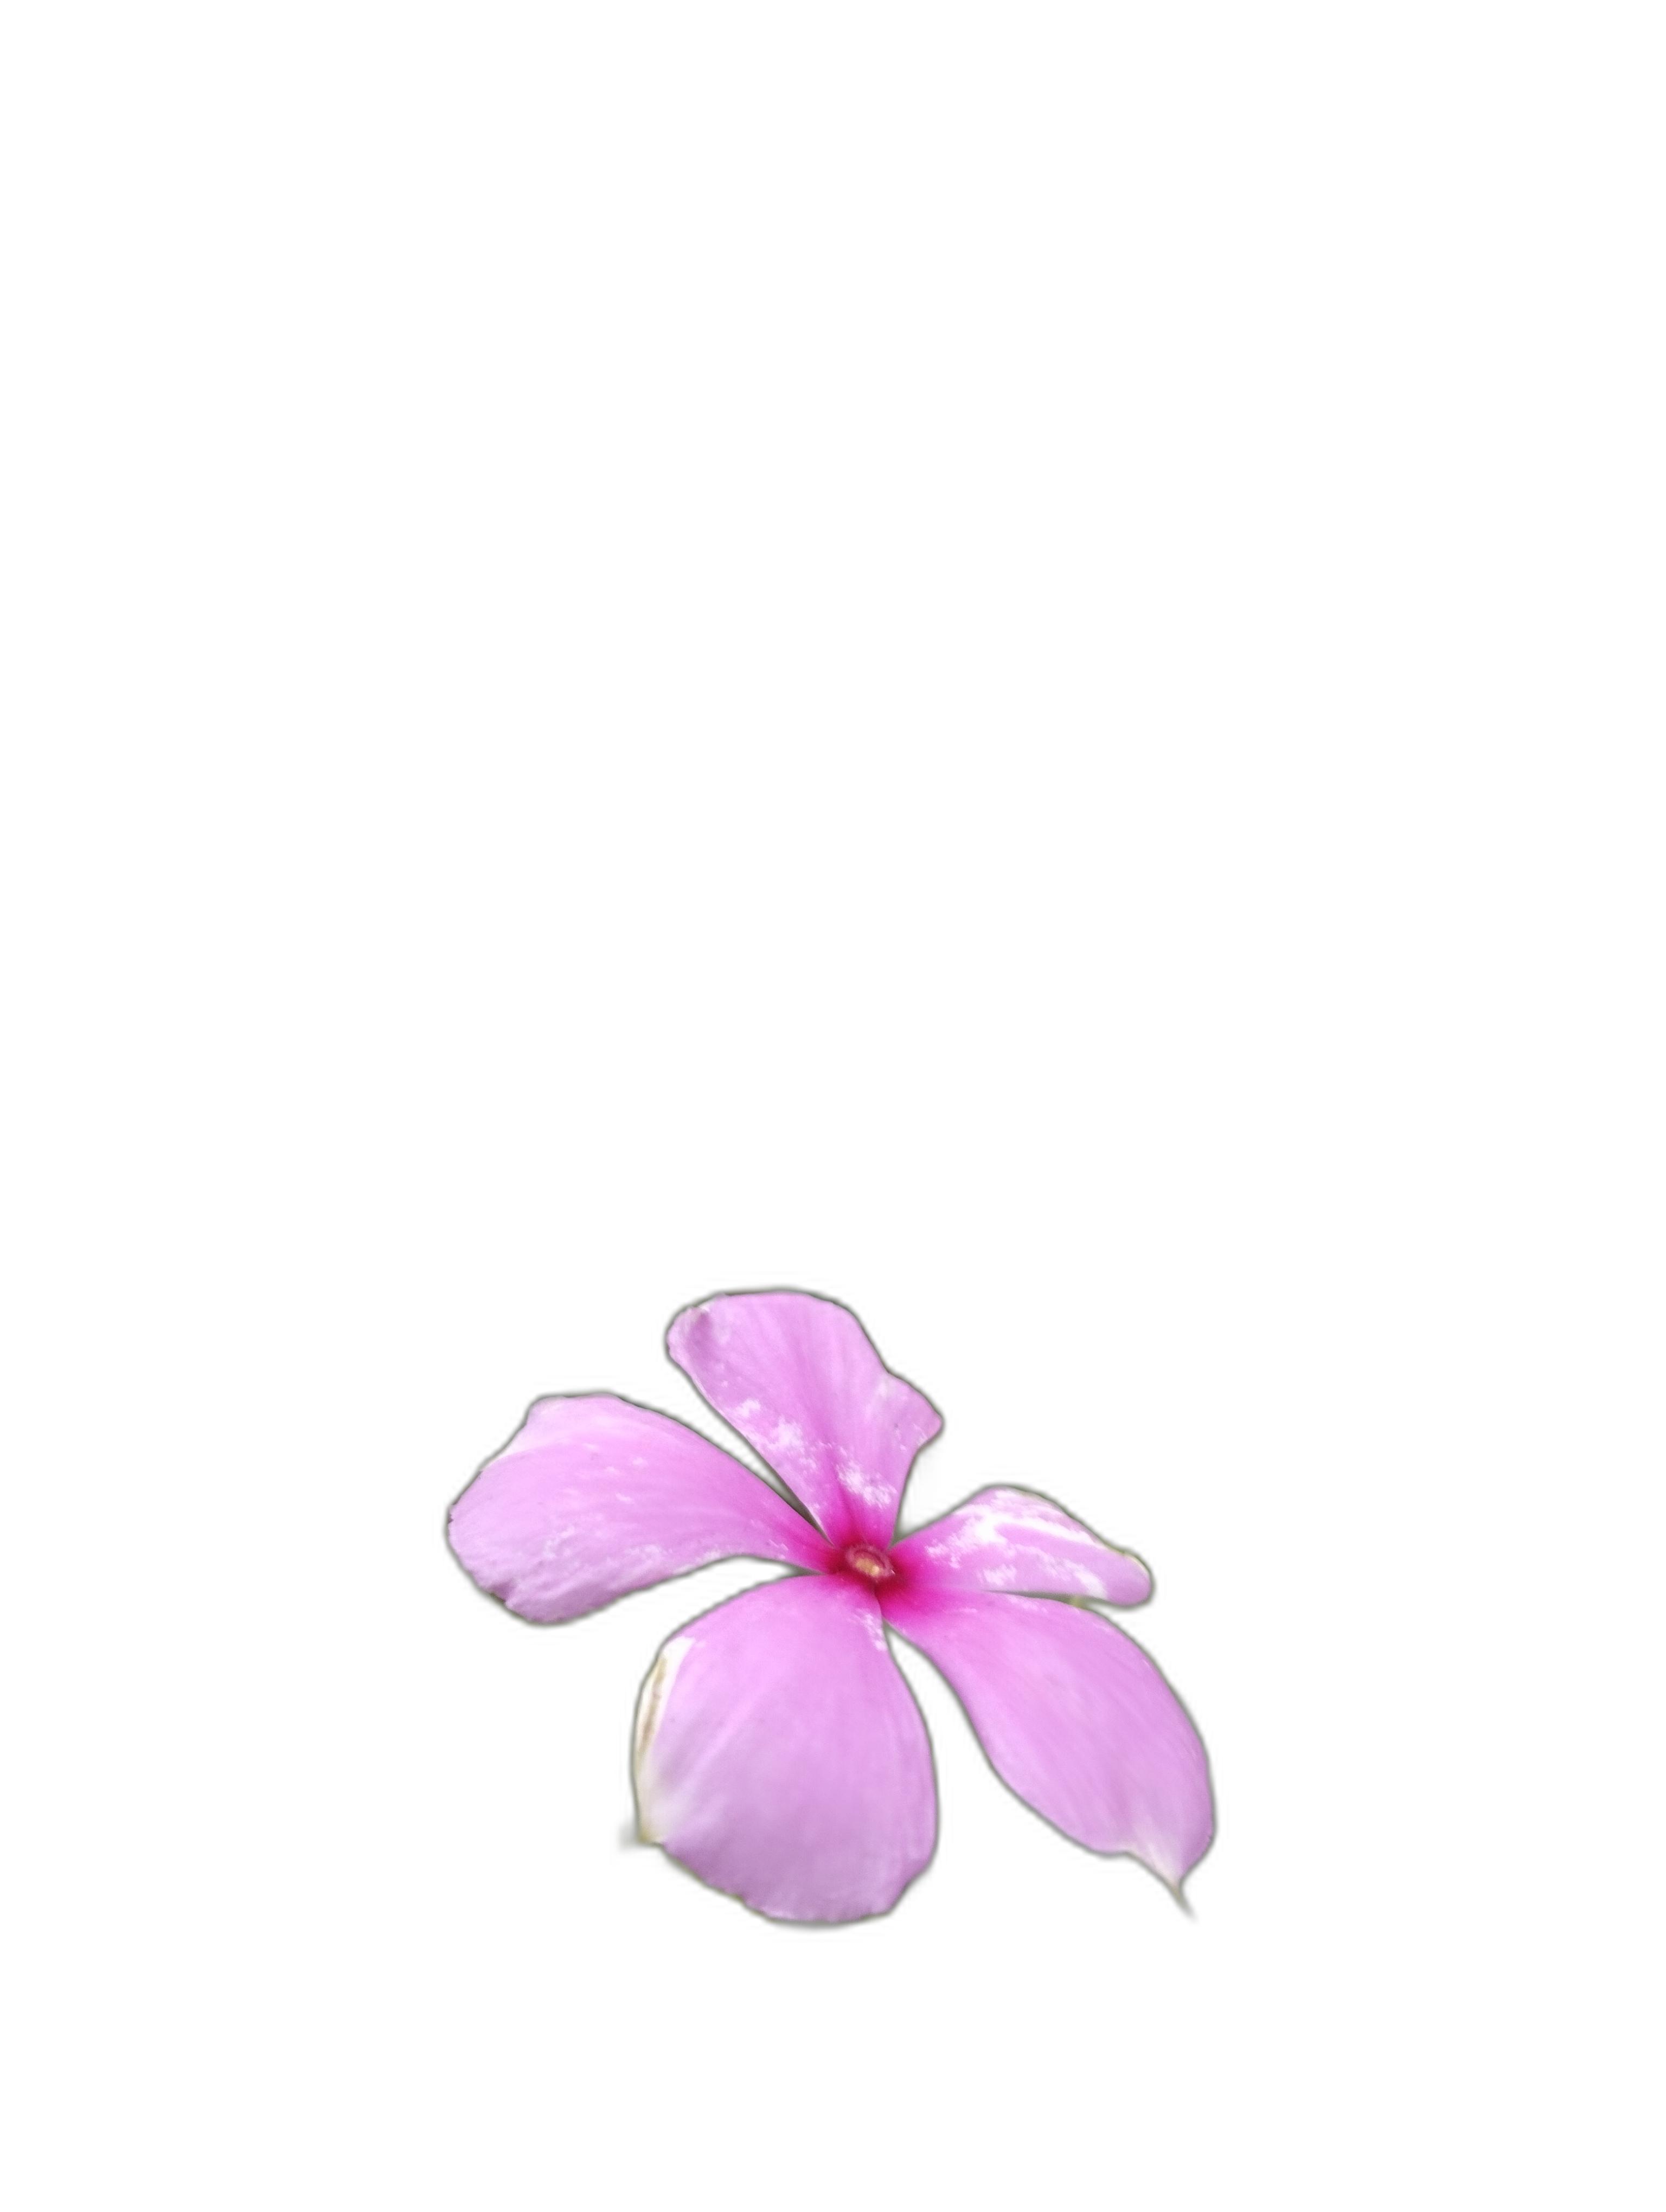
Label: Madagascar periwinkle